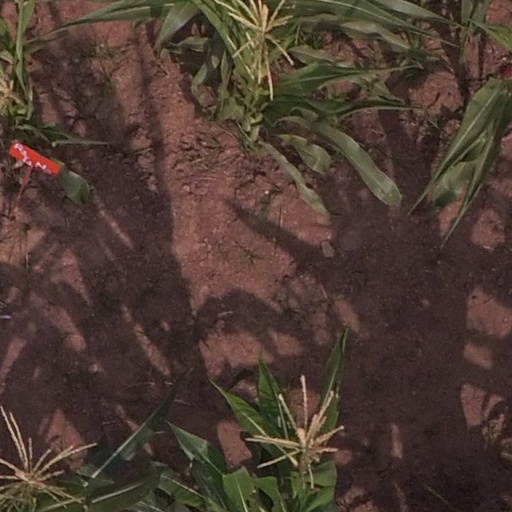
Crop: maize; corn